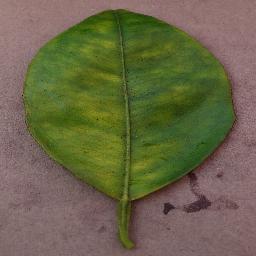
Label: Orange___Haunglongbing_(Citrus_greening)